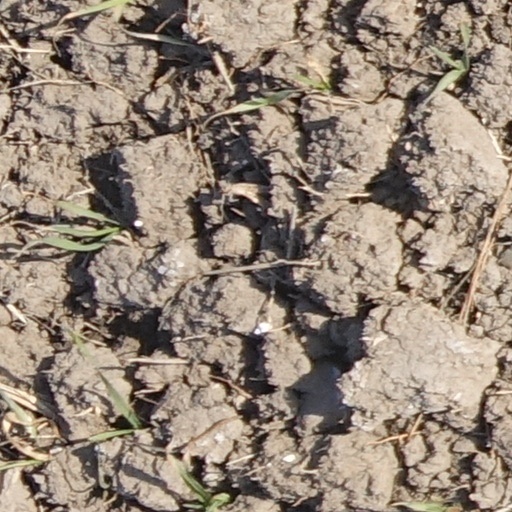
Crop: wheat